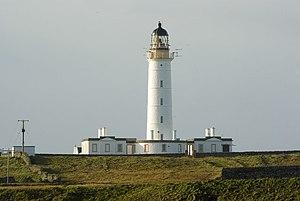
Le phare de Rinns of Islay ou phare d'Orsay est un phare édifié sur la petite île d'Orsay, au sud-ouest de l'Île d'Islay à laquelle elle est rattachée, dans le comté de Argyll and Bute à l'ouest de l'Écosse.